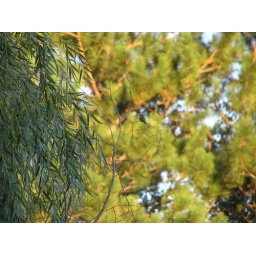
A ruby throated hummingbird sitting in the willow tree outside my parents' house.